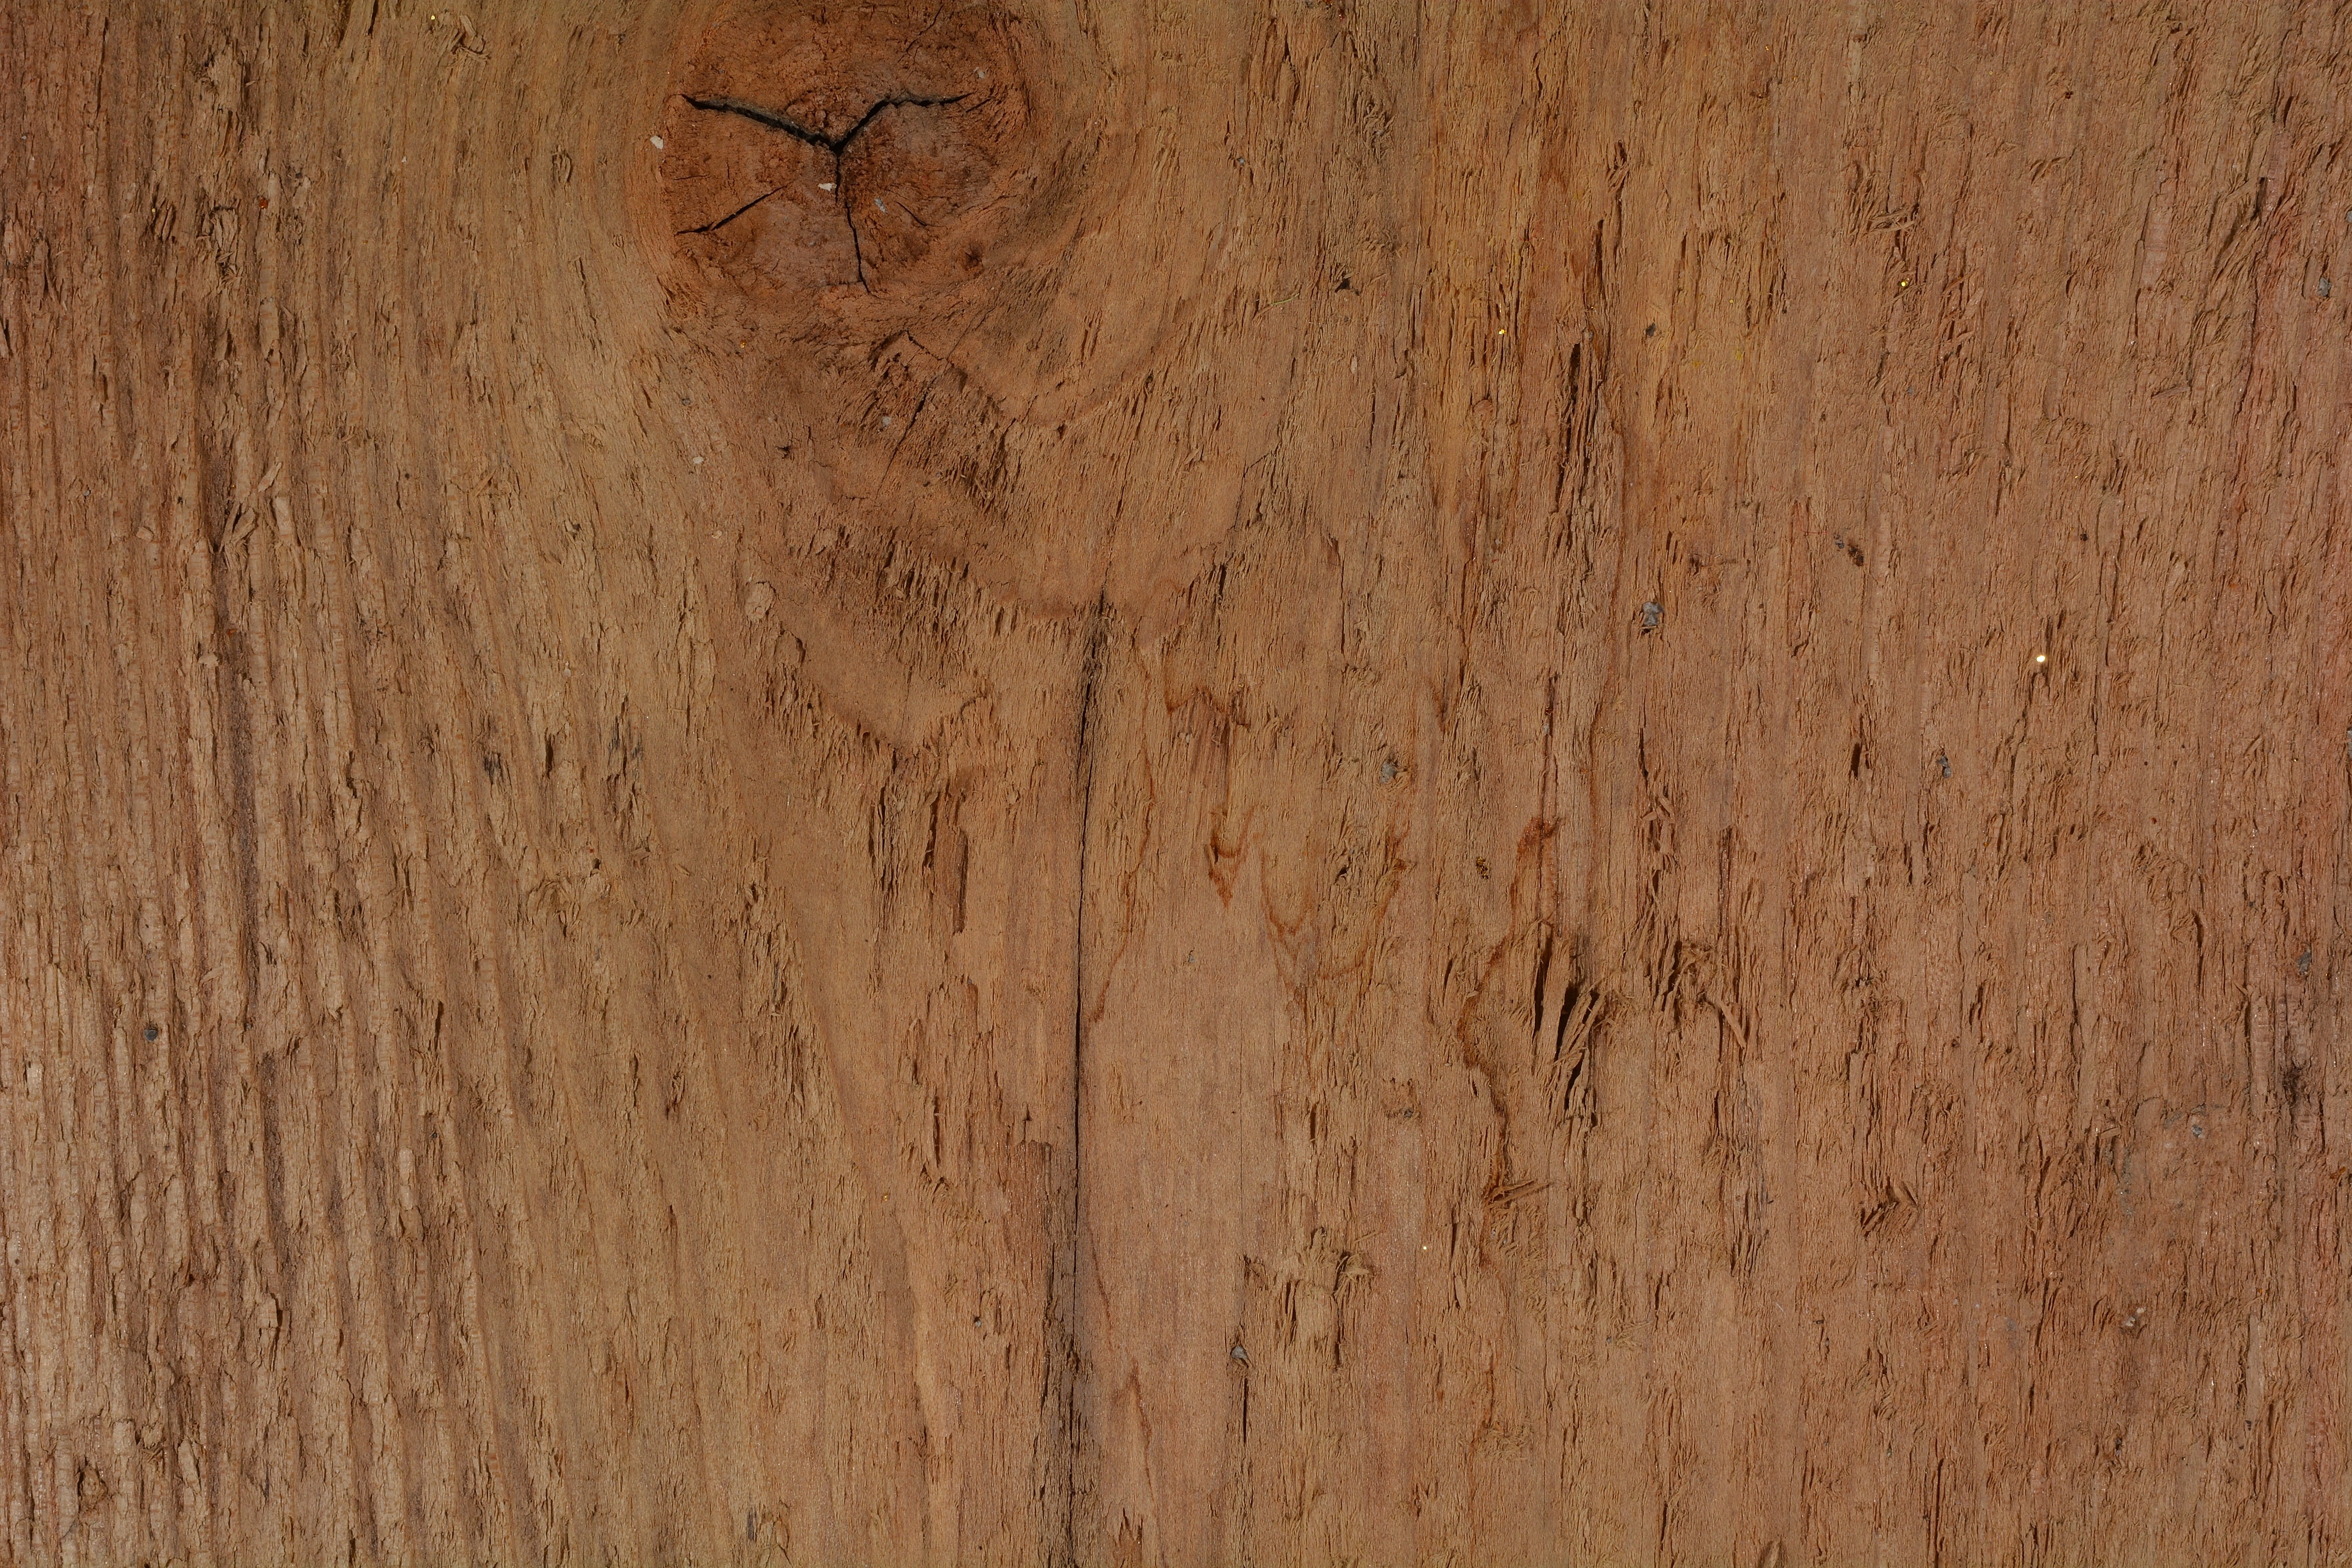
structure, wood, grain, texture, floor, old, soil, hardwood, flooring, plywood, wood flooring, laminate flooring, wood stain